Seneca (crater)

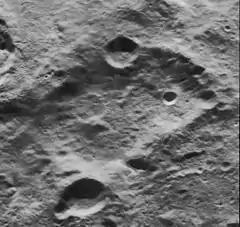
Oblique Lunar Orbiter 4 image

Seneca is a lunar impact crater that is located towards the east-northeastern limb, less than one crater diameter to the north of Plutarch. To the northwest is the crater Hahn, and due north lies the large walled plain Gauss.